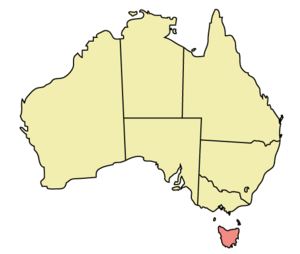
Introduite en 1788, en Nouvelle-Galles du Sud, la vigne se répandit eu XIXᵉ siècle dans beaucoup de régions du pays, mais le vignoble demeure concentré dans le sud-est et l'extrême sud, des régions ensoleillées mais relativement fraîches.